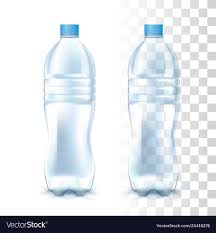
Waste category: plastic